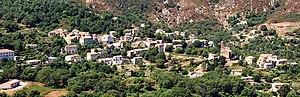
Feliceto est une commune française située dans la circonscription départementale de la Haute-Corse et le territoire de la collectivité de Corse. Le village appartient à la piève de Sant'Andréa, en Balagne.